Instituto del Petróleo metro station

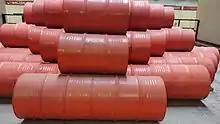
Picture of a reddish sculpture made of oil drums.

Instituto del Petróleo is a metro transfer station in the Gustavo A. Madero borough, in northern Mexico City. The station lies along Eje Central (in the section formerly known as 100 Metros Avenue), and serves "colonias" (Mexican Spanish for "neighborhoods") of Valle del Tepeyac, San Bartolo Atepehuacan, and Nueva Industrial. Within the system, it lies between Politécnico and Autobuses del Norte stations on Line 5; on Line 6, between Vallejo and Lindavista stations. The area is serviced by Line 6 of the Metrobús system at Instituto del Petróleo station, a few blocks away; by Line 1 and 8 (formerly Lines A and CP, respectively) of the trolleybus system, and by Routes 23 and 103 of the Red de Transporte de Pasajeros network.